Vũ Dân Tân

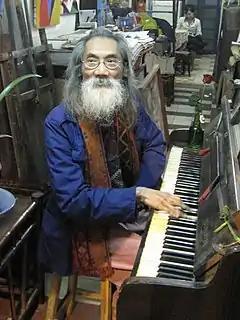
Vu Dan Tan playing piano in his gallery in Hanoi in 2008

Vũ Dân Tân was born in Hanoi, Vietnam"." He was the son of the playwright Vũ Đình Long (1896–1960) who is also known as a publisher, the owner of the publishing house "Tân Dân". His mother, Mai Ngọc Hà (b. 1927), assisted her husband in his publishing business. In his primary school years Vũ Dân Tân studied drawing under the guidance of the renowned Hanoi painter and educator Ngô Mạnh Quỳnh (1917 – 1991). During his teenage years, he received piano instruction from his cousin, who was a pianist named Lê Thị Liên. Vũ Dân Tân was unable to receive formal art training, but the creative and intellectual environment in his family during his early years has shaped his future endeavors and influenced his artistic work.